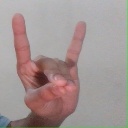
अक्षर: श